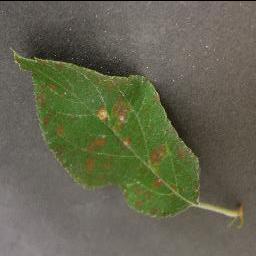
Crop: apple
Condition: cedar_rust